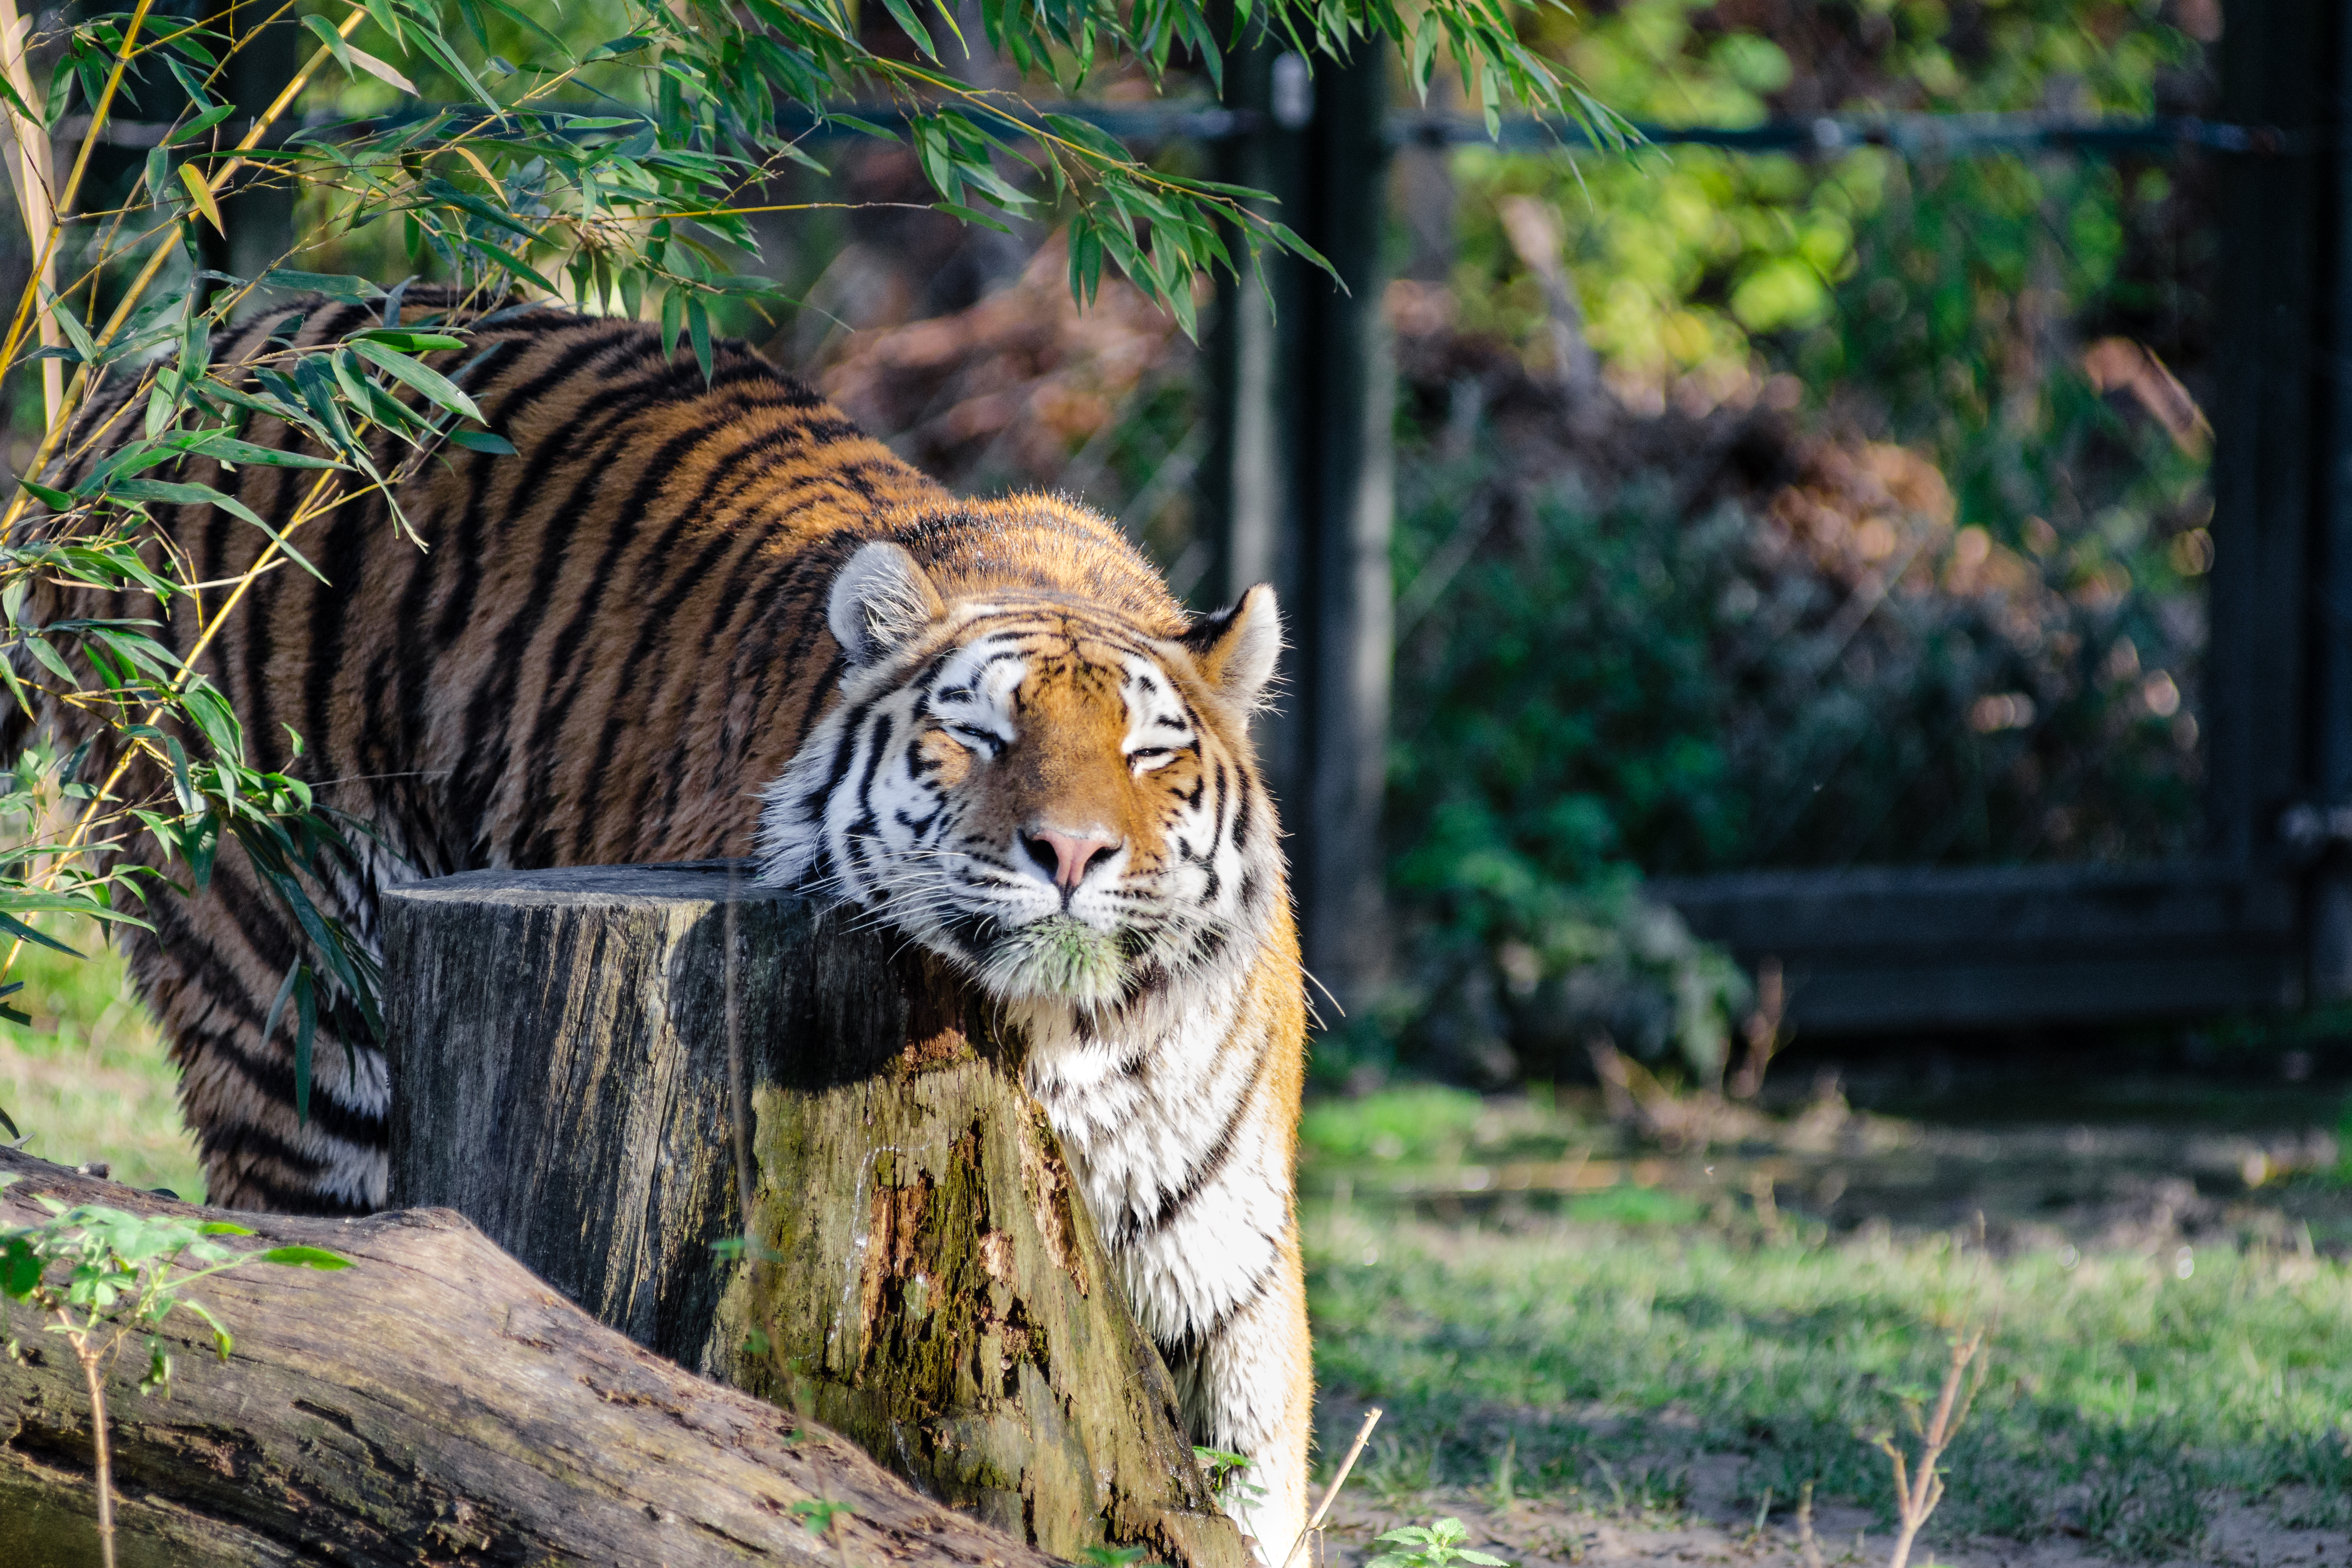
animal, recreation, wildlife, zoo, jungle, cat, feline, mammal, predator, fauna, tiger, germany, deutschland, katze, tierpark, sibirischer, siberian, panthera, tigri, carnivore, safari, big cats, outdoor recreation, cat like mammal